AM 50

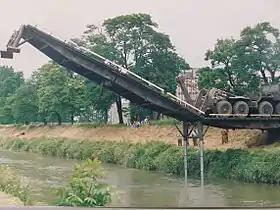
A Slovak AM-50 laying a fast bridge over the Torysa (1995)

AM 50 is a Czech automatically launched assault bridge used by combat engineers for crossing narrow obstacles such as rivers, canals, and ditches. It is mounted on heavy vehicles (such as the unarmored or lightly armored Tatra 815 8×8 truck), and can bridge a gap up to .